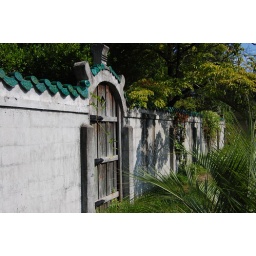
Been wanting to stop and study this door and wall for some time. On 23rd Street in Wilmington, North Carolina.